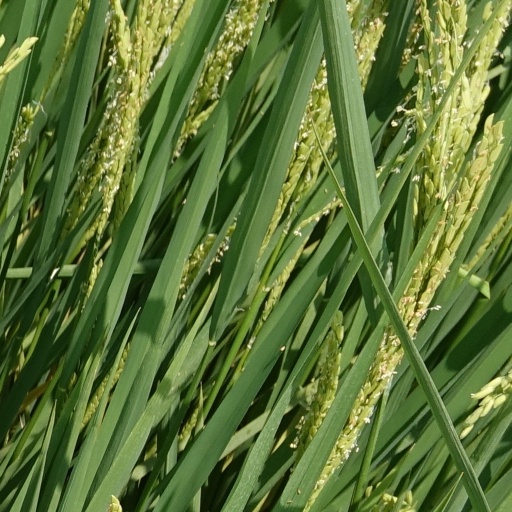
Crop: rice